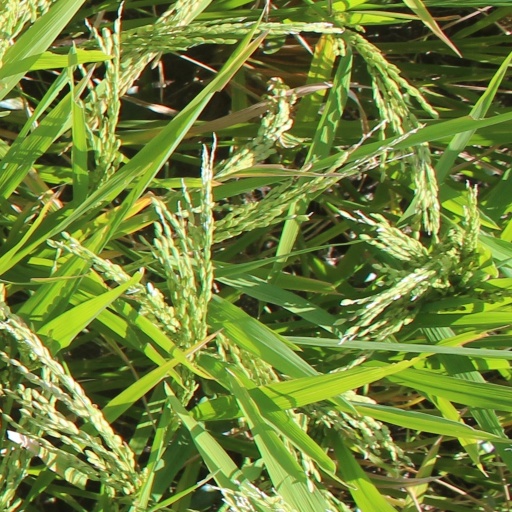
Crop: rice